1947 Tour de France, Stage 12 to Stage 21

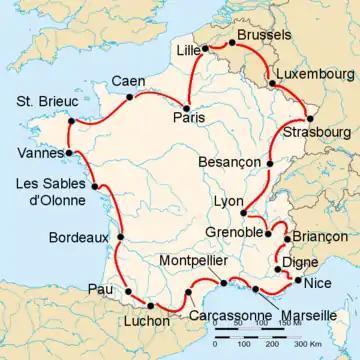
Route of the 1947 Tour de France

The 1947 Tour de France was the 34th edition of Tour de France, one of cycling's Grand Tours. The Tour began in Paris with a flat stage on 25 June, and Stage 12 occurred on 8 July with a flat stage from Marseille. The race finished in Paris on 20 July.